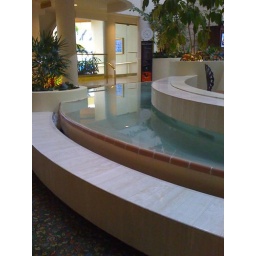
This fountain in the lobby of the Embassy Suites in Orland was so amazing. The glassy water surface was so clear and reflective.